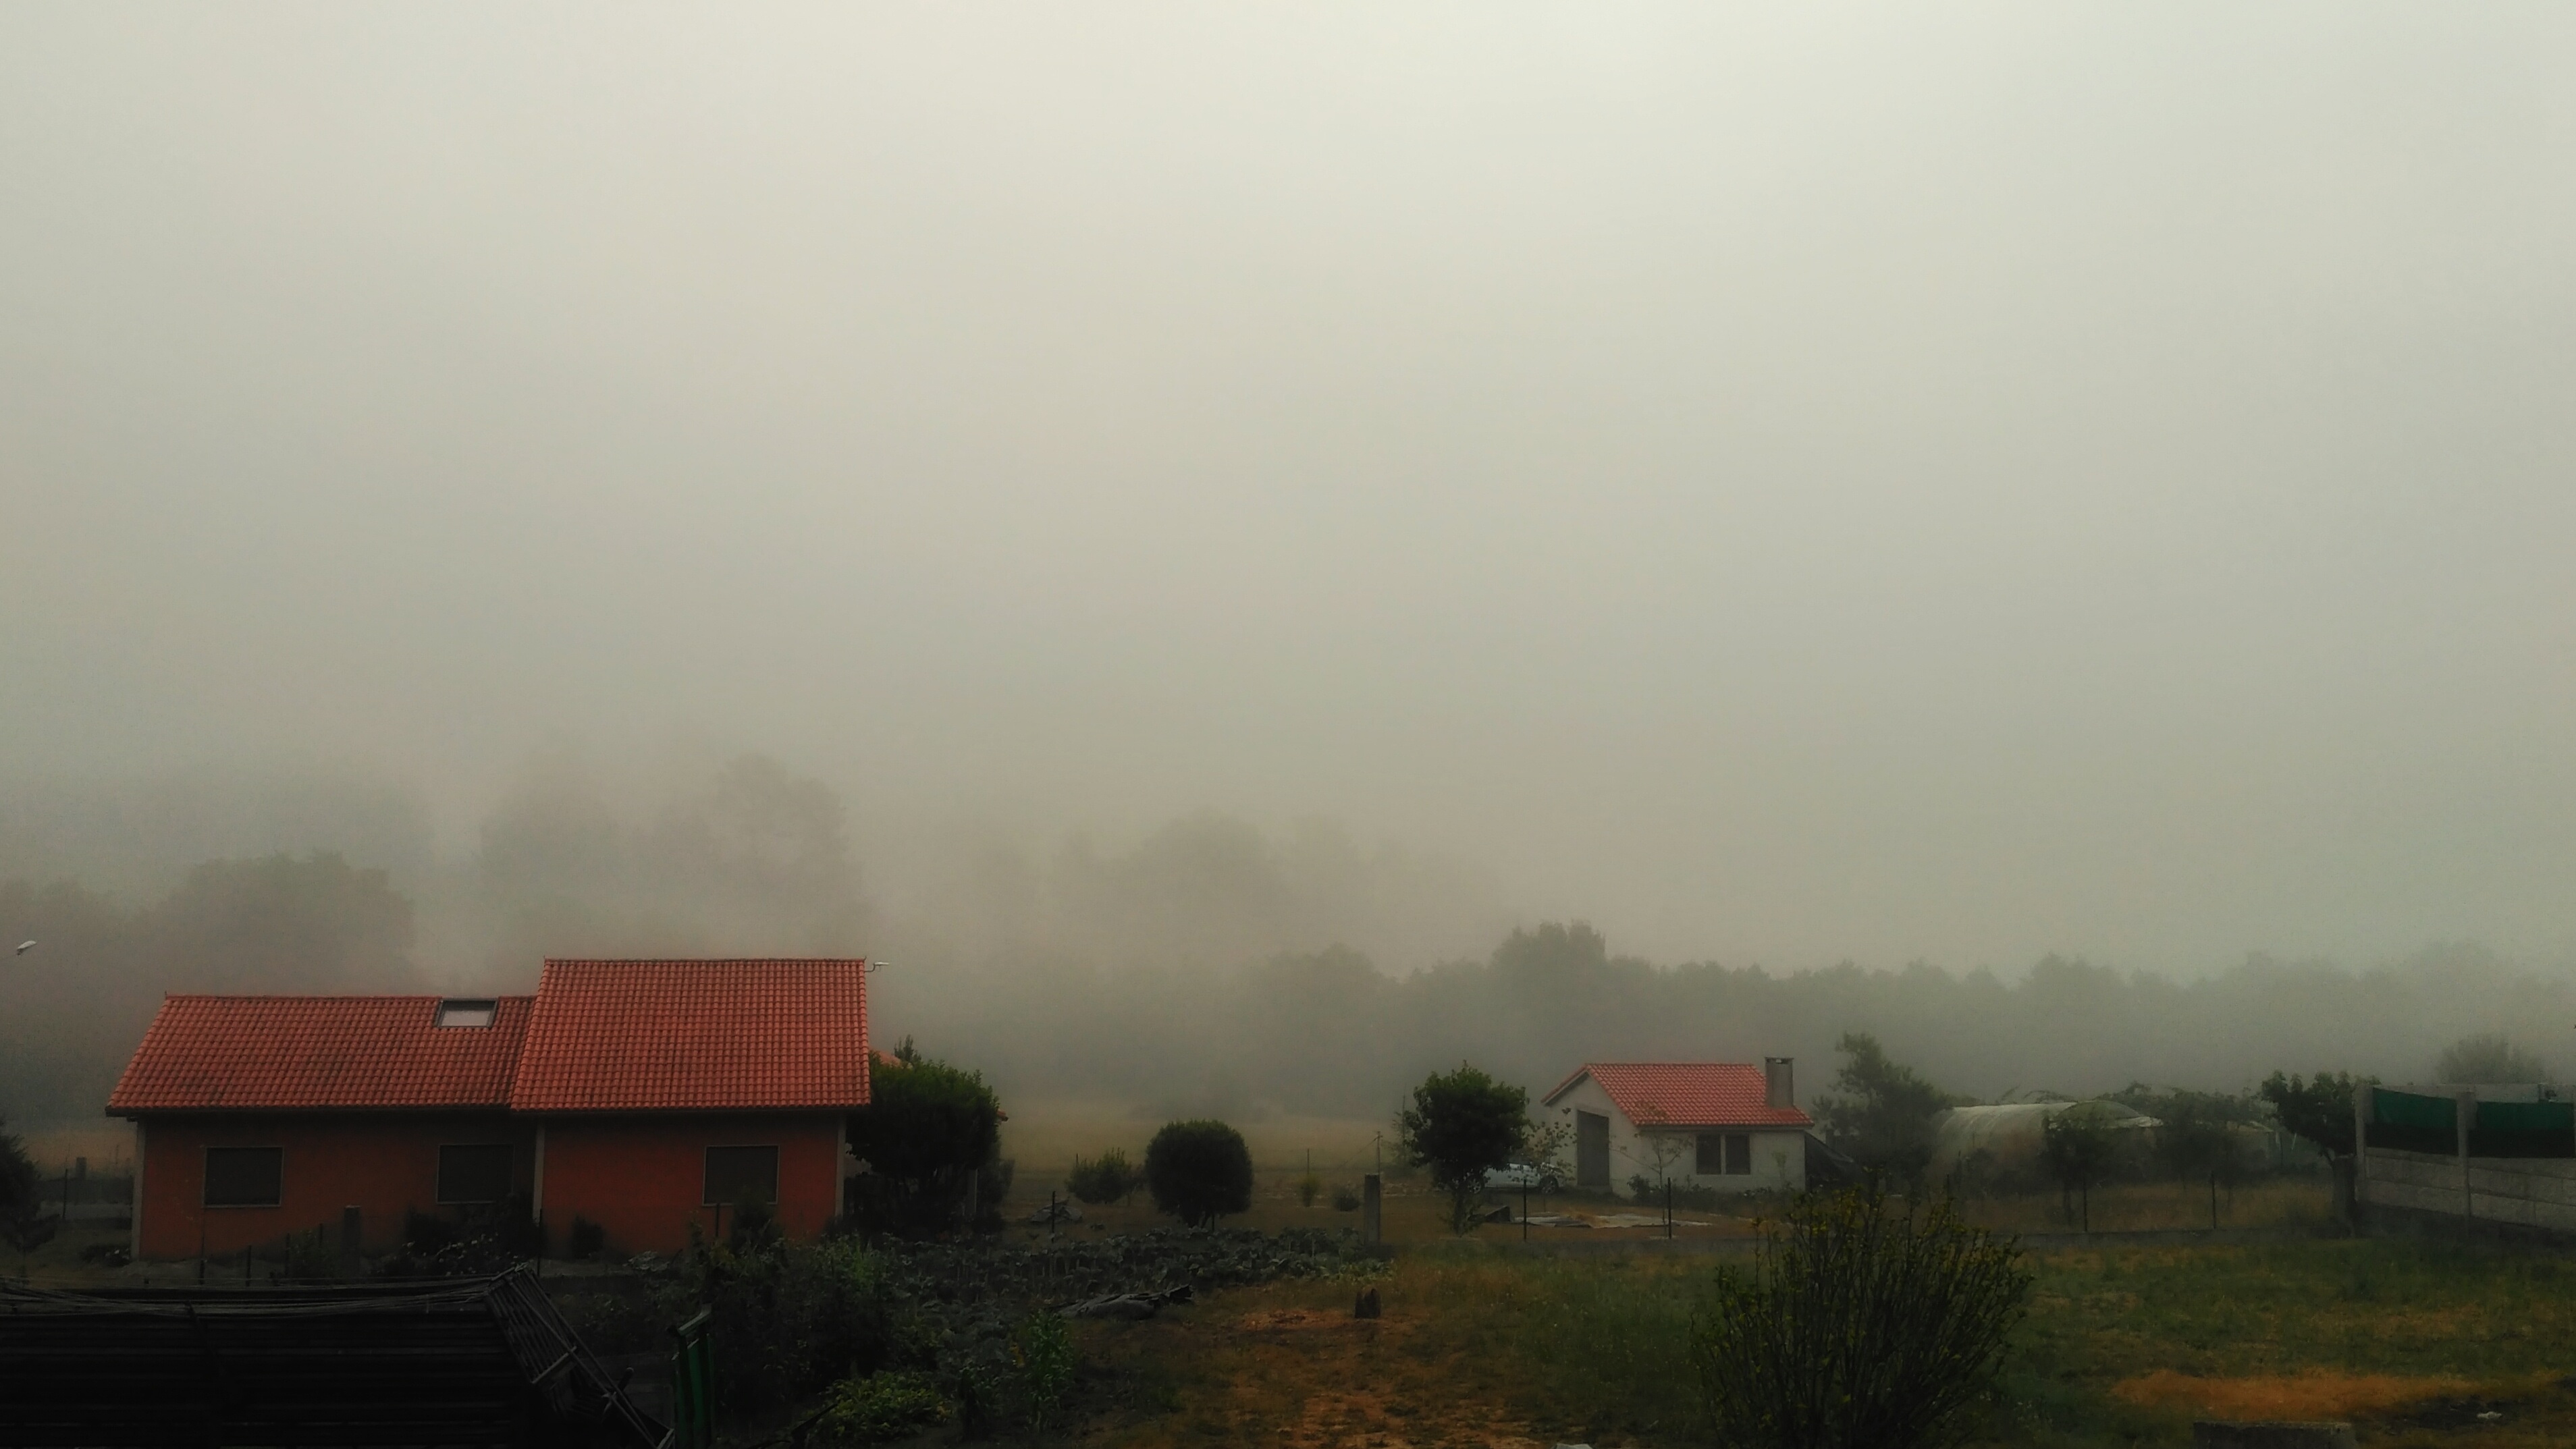
fog, mist, morning, dawn, atmosphere, weather, haze, drizzle, atmospheric phenomenon